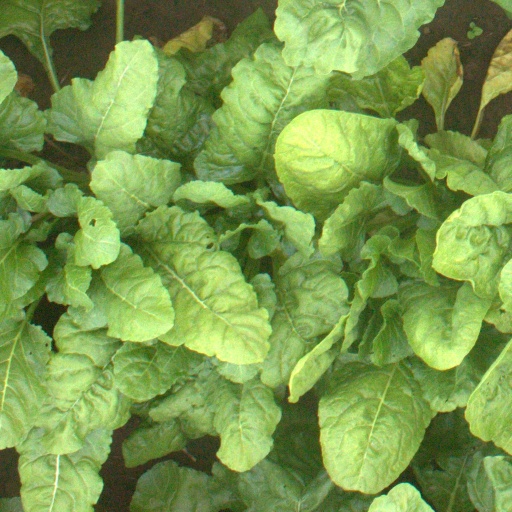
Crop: sugar beet